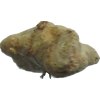
Label: ginger